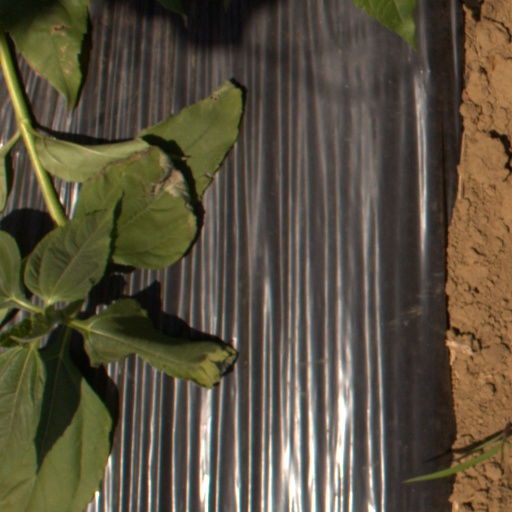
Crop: Jerusalem artichoke